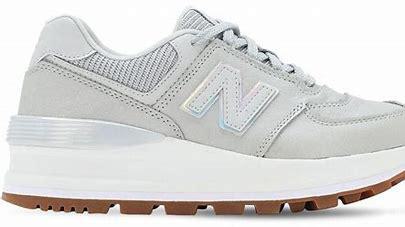
Brand: New
Model: Balance New Balance 574